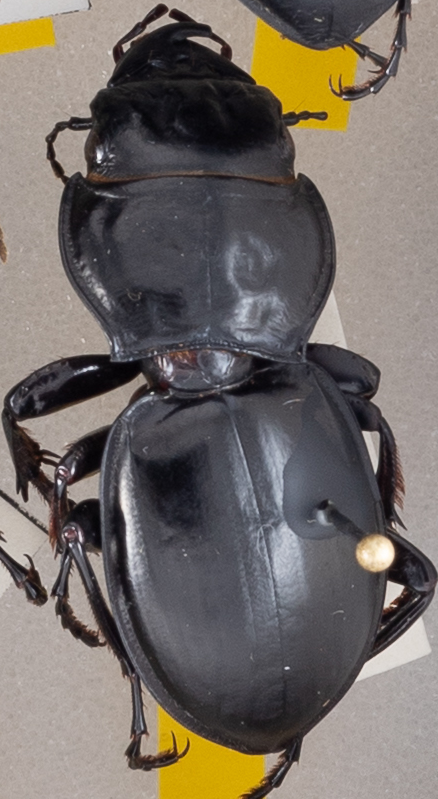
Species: Pasimachus californicus
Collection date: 2022-07-13
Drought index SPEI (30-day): -1.314
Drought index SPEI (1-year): -1.13
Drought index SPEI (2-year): -0.9